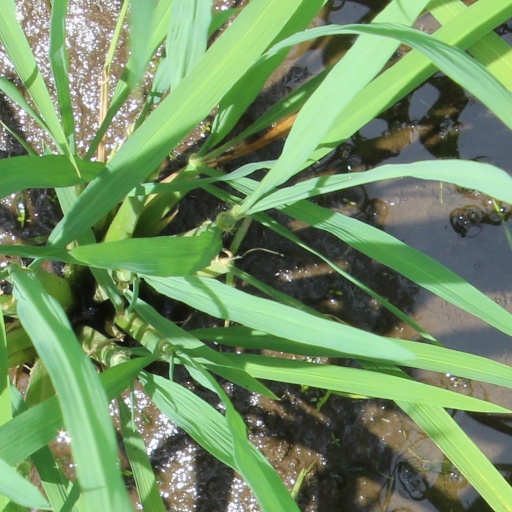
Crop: rice